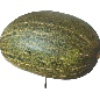
Label: melon_piel_de_sapo